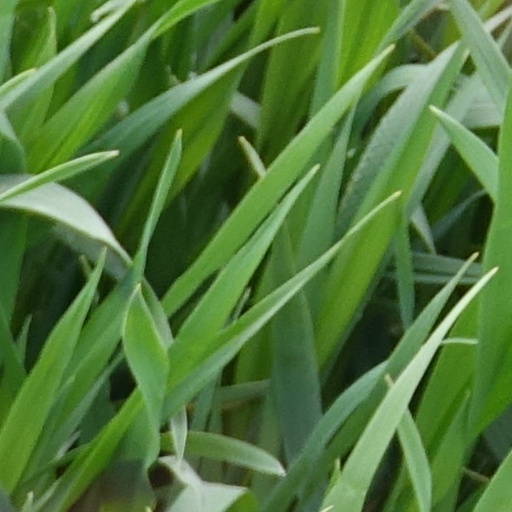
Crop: wheat